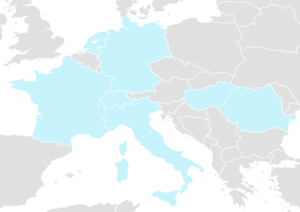
Les Églises réformées se réclament principalement d'Ulrich Zwingli et de Jean Calvin, mais aussi d'autres réformateurs tels que Heinrich Bullinger, Théodore de Bèze, Martin Bucer, Guillaume Farel, Sébastien Castellion, et John Knox.